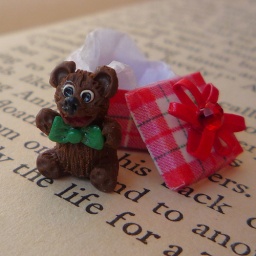
teddy bear in a gift box